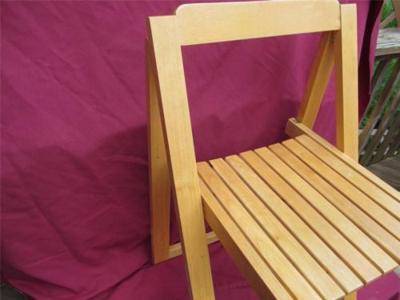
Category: chair